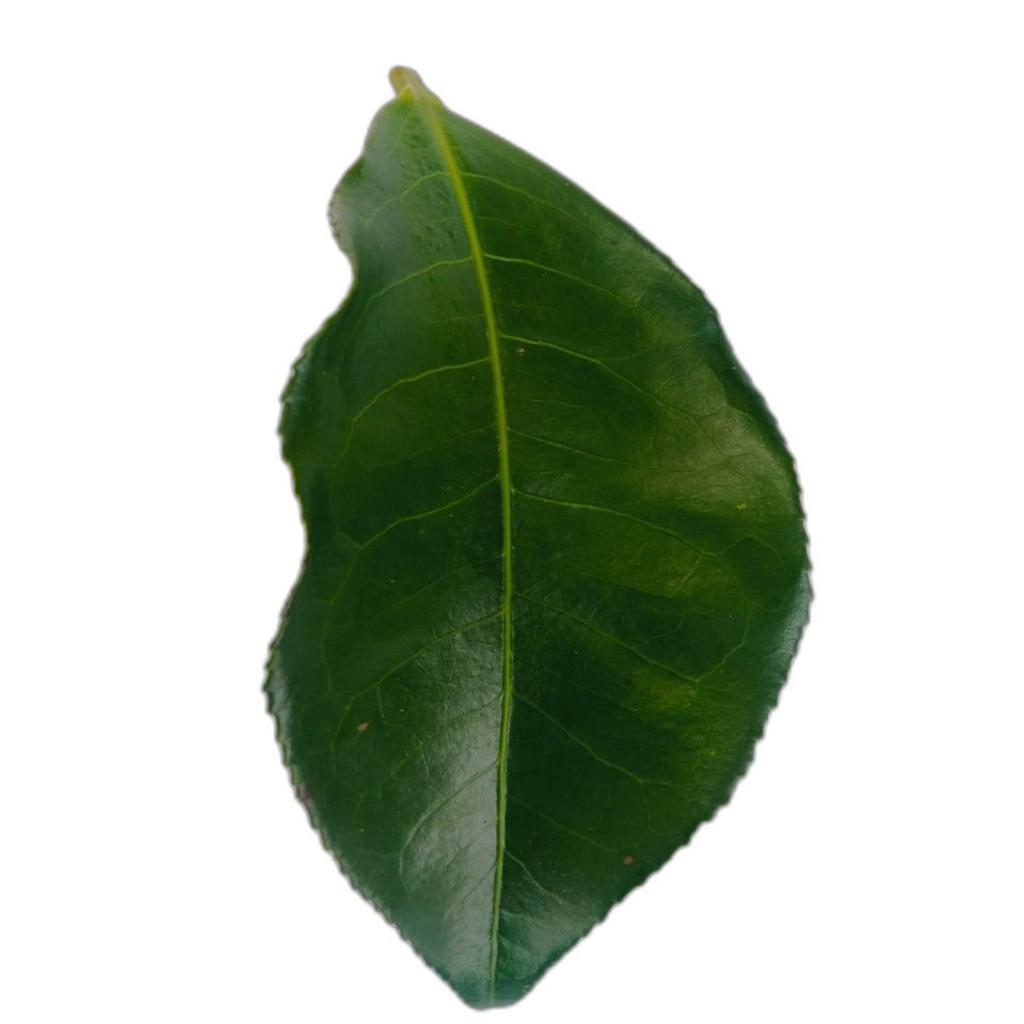
Label: Healthy